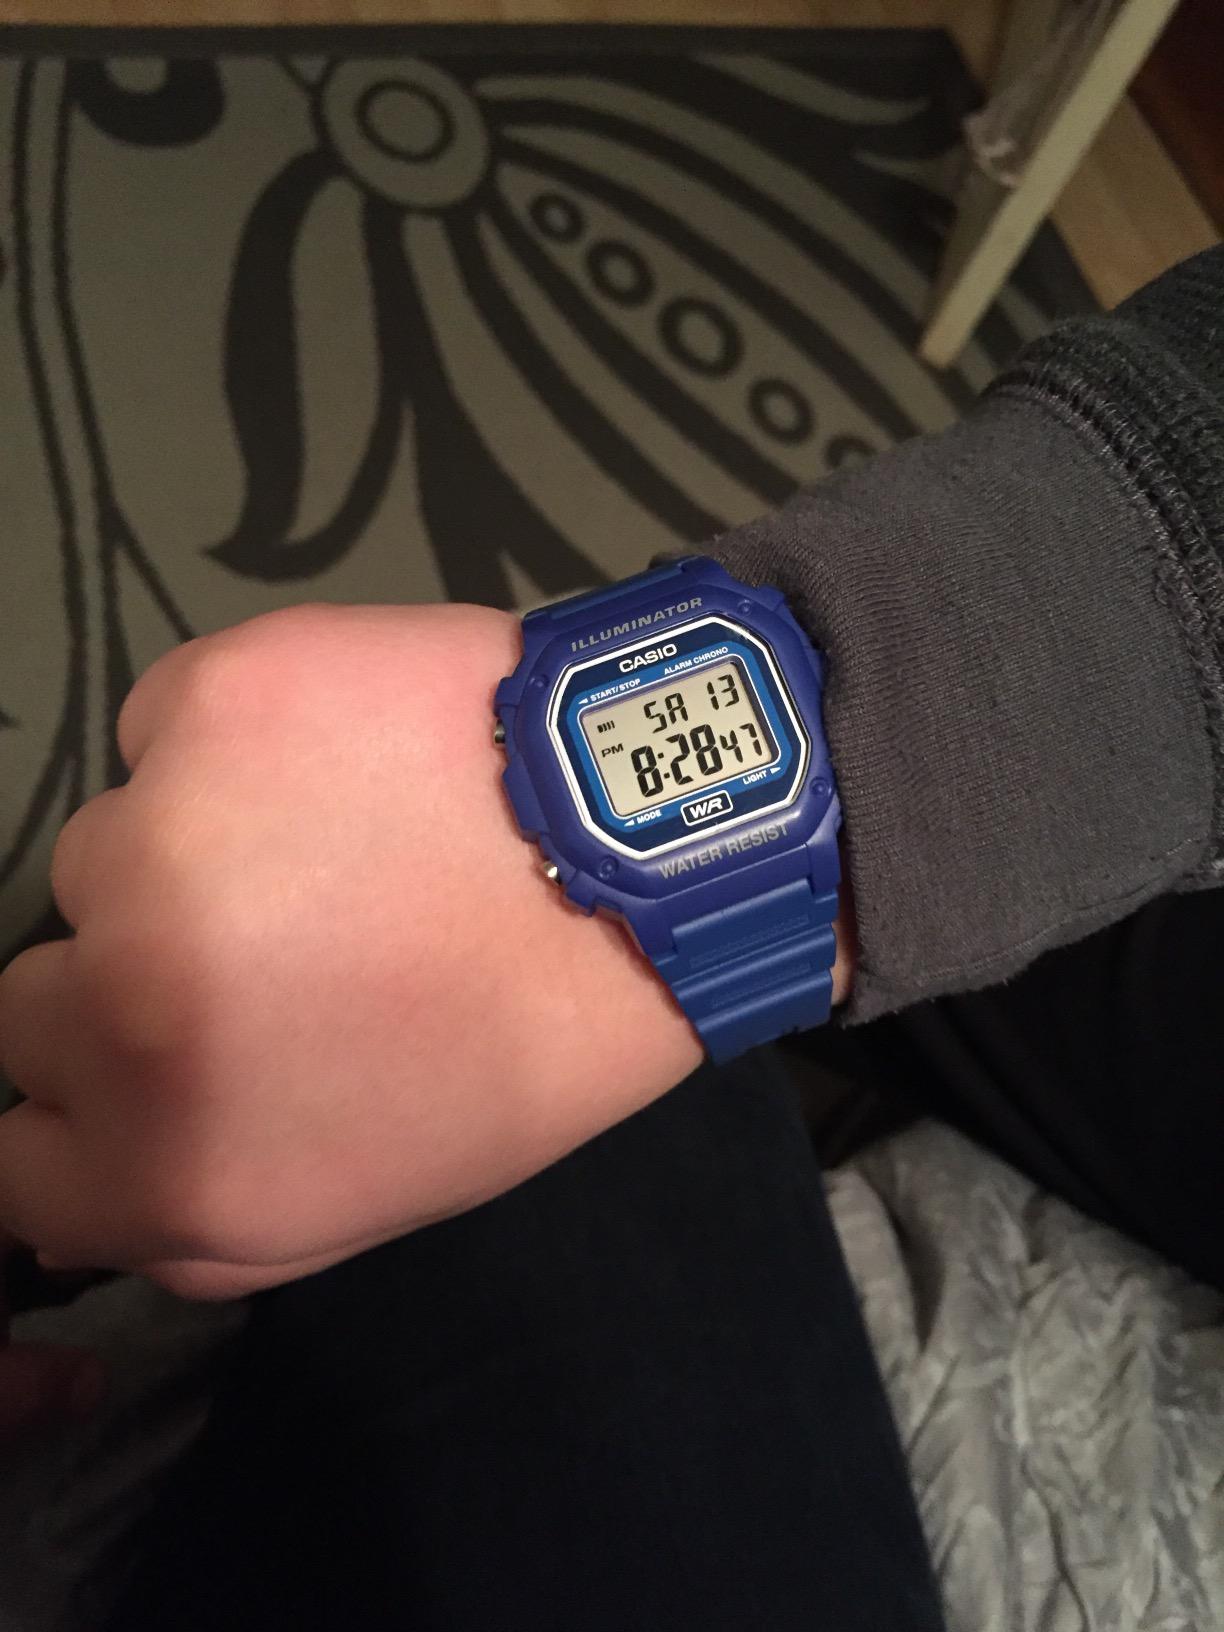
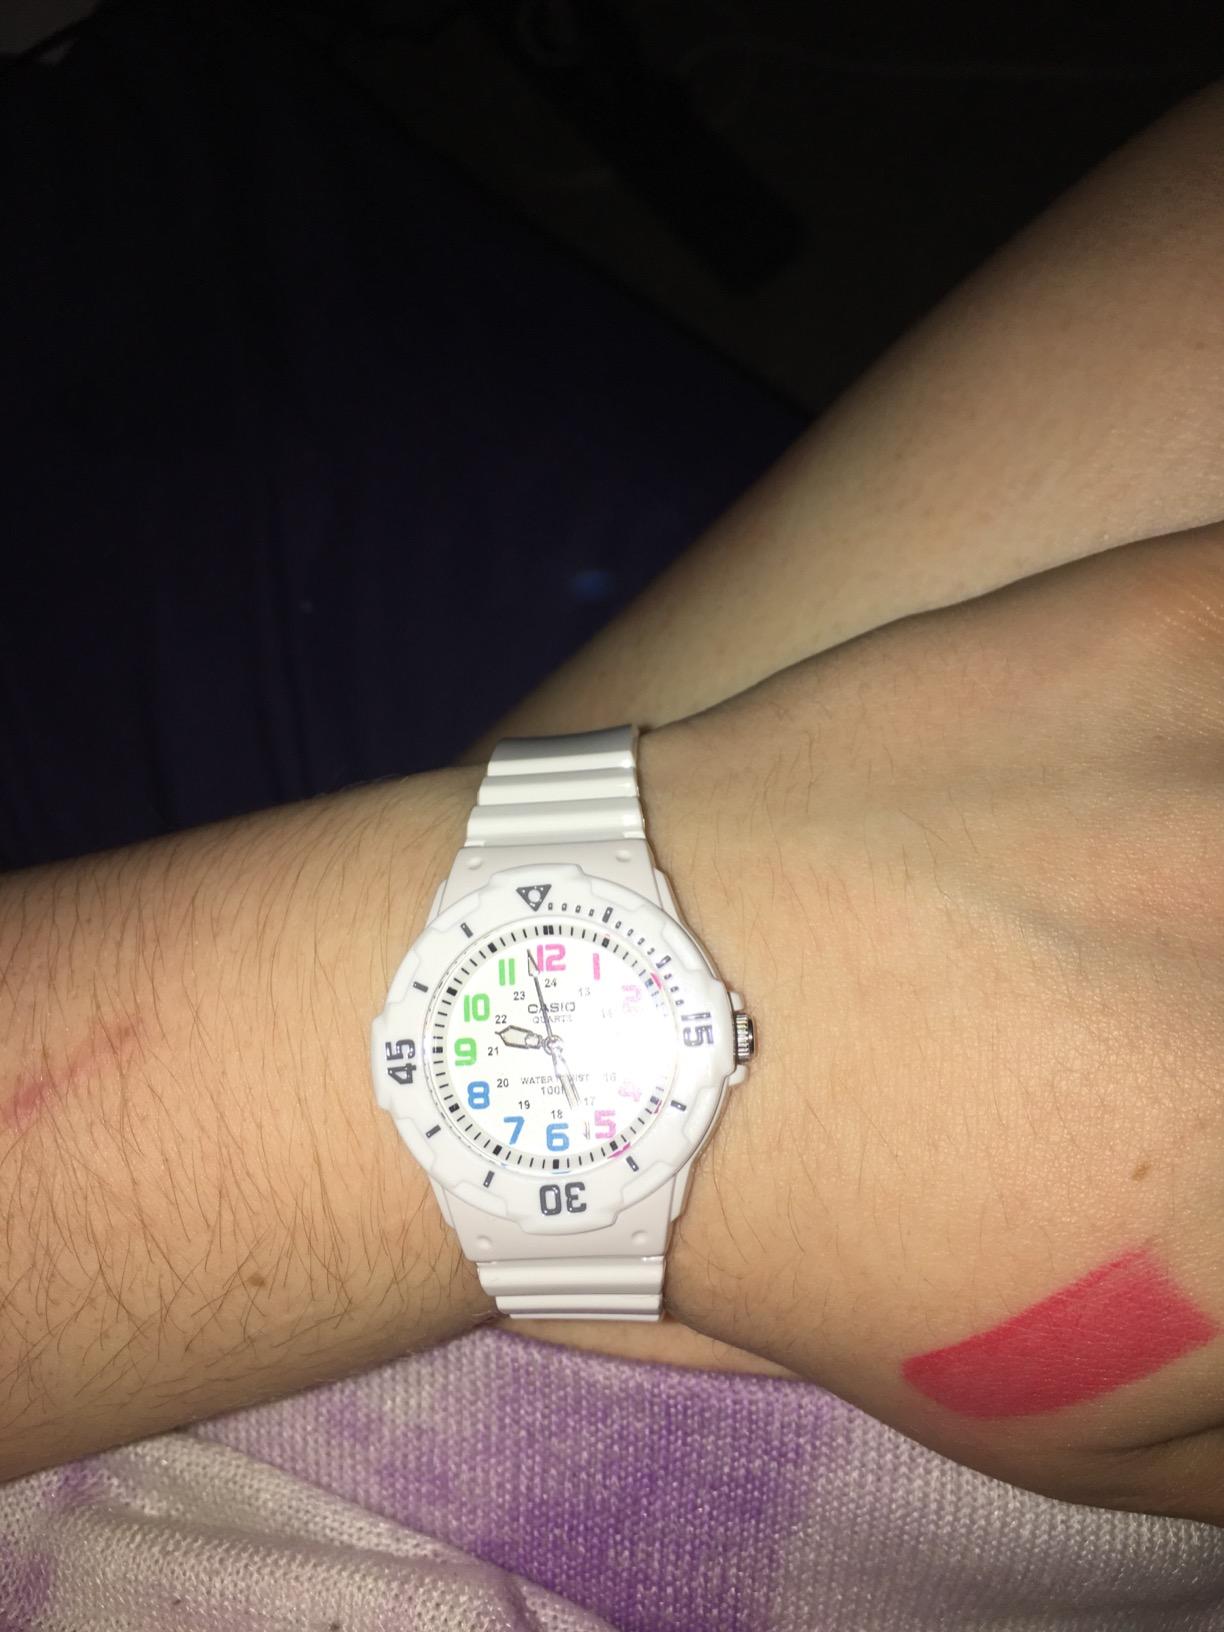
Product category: accessories_watch
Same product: no